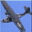
Label: airplane